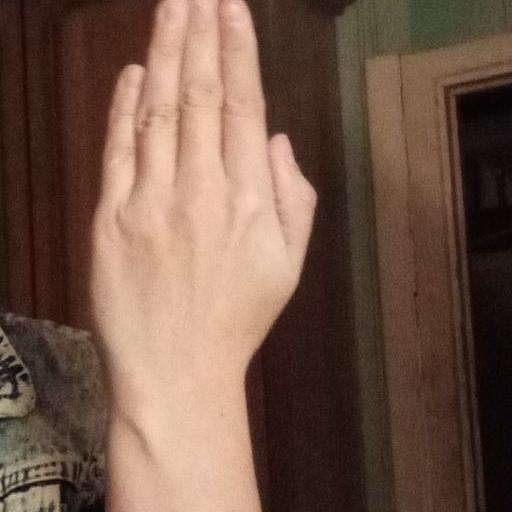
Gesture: stop_inverted